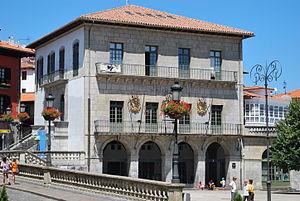
Mairie sur la place de Lekeitio (Biscaye).